Dumaresq railway station

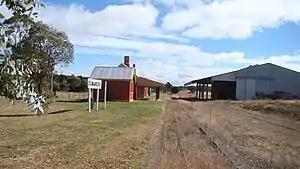
The disused station in 2011

Dumaresq railway station is a heritage-listed closed railway station located on a disused section of the Main North line at Dumaresq, New South Wales, Australia. The property was added to the New South Wales State Heritage Register on 2 April 1999.